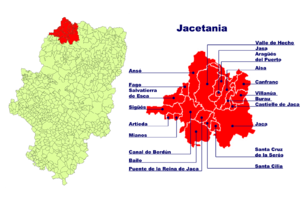
Canal de Berdún est une commune d'Espagne dans la communauté autonome d'Aragon, province de Huesca. Elle regroupe les villages de Berdún, Biniés, Majones, Martes et Villareal de la Canal.
Ansó est une commune d'Espagne dans la communauté autonome d'Aragon, province de Huesca. Elle n'est constituée que d'un seul village du même nom. Ansó appartient à l'association Les Plus Beaux Villages d'Espagne.
La Jacétanie est une comarque au nord ouest de la communauté autonome d'Aragon, dans la province de Huesca.
Jaca est une commune d'Espagne dans la communauté autonome d'Aragon, province de Huesca. C'est la capitale de la comarque de la Jacétanie, avec une population de 12 759 habitants. Elle est située au pied des Pyrénées, sur l'axe Pau - Saragosse par le Tunnel du Somport.
Puente la Reina de Jaca est une commune d'Espagne dans la communauté autonome d'Aragon, province de Huesca. Elle regroupe les villages de Puente la Reina de Jaca, Santa Engracia de Jaca et Javierregay.
Canfranc est une commune espagnole située dans la province de Huesca en communauté autonome d'Aragon.
Salvatierra de Esca est une commune d'Espagne dans la communauté autonome d'Aragon, province de Saragosse. Elle regroupe les villages de Salvatierra de Esca et Lorbes.
Santa Cilia est une commune d'Espagne dans la communauté autonome d'Aragon, province de Huesca. Elle regroupe les villages de Santa Cilia de Jaca et Somanés.
Le canal de Berdún est une dépression orographique située dans la région de la Jacetania, au nord de la Communauté autonome d'Aragon. Cette dépression s'étend depuis Jaca jusqu'à Yesa en Navarre et est parcourue par la rivière Aragon qui, avec la retenue du barrage de Yesa, l'inonde en partie.